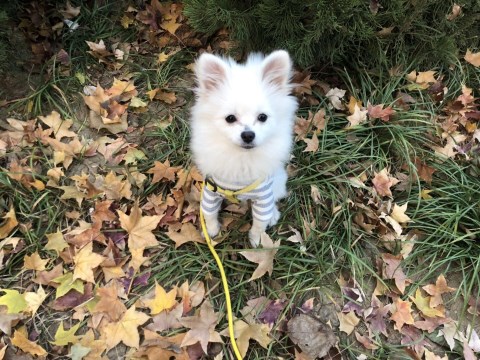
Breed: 1936-n000005-Pomeranian